Crow (missile)

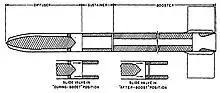
Cutaway drawing of RARE TV-1

The first flight test vehicle, known as Ram Air Rocket Engine or RARE, was developed by the Naval Ordnance Test Station at China Lake, California. RARE was constructed using a conventional five-inch (127mm) rocket tube, in length and weighing . Rocket-sled tests conducted during 1956 indicated that the rocket-ramjet configuration would be stable; three flight tests were conducted between 1959 and 1960, with the RARE rocket reaching speeds of Mach 2.3.